Spitting Image

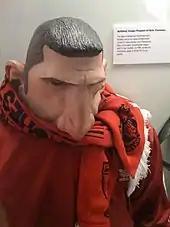
Puppet of Manchester United striker Eric Cantona

England manager Bobby Robson was a senile worrier nicknamed 'Rubbisho'. Emlyn Hughes was portrayed with a high pitched and annoying voice. England midfielder Paul Gascoigne appeared, frequently crying – a parody of the 1990 World Cup semi-final against West Germany, in which he famously cried after being booked, which would have ruled him out of the final had England won the game.